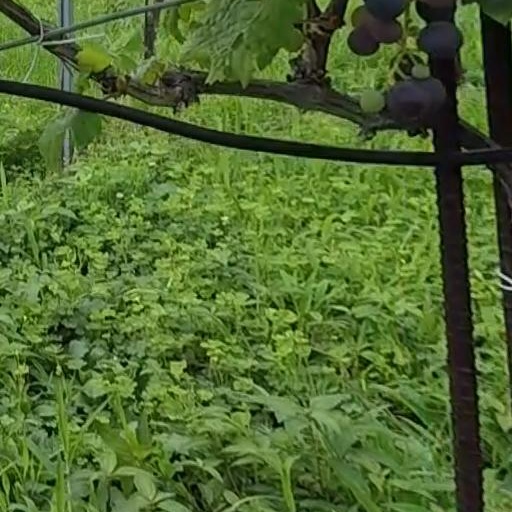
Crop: grape